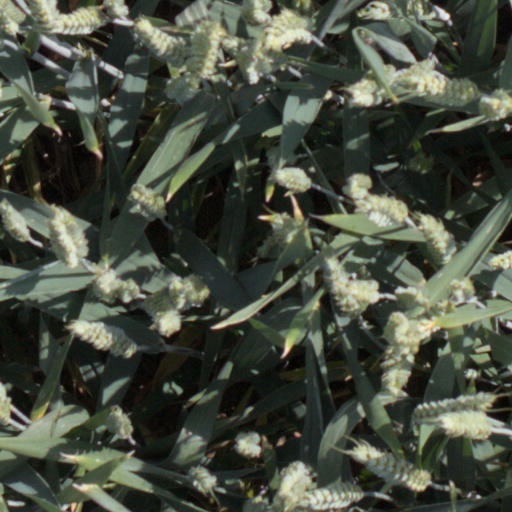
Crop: wheat